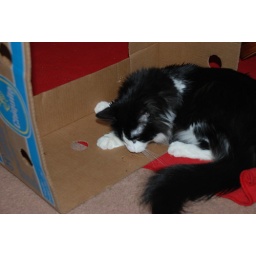
soap in a banana box